Vinoy Thomas

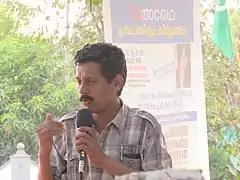

Vinoy Thomas received the 2019 Kerala Sahitya Akademi Award for Story for his anthology, "Ramachi", the award announced in 2021. The anthology had earlier received the 'Edakkadu Sahithya Vedi Puraskaram'. He is also a recipient of 'Sakhav Verghese Memorial Award', 'Joseph Mundassery Award', 'V. P. Sivakumar Keli Award' and 'Kunjamu Purakkad Memorial Award'. He received the 2021 Kerala Sahitya Akademi Award for Novel for "Puttu".